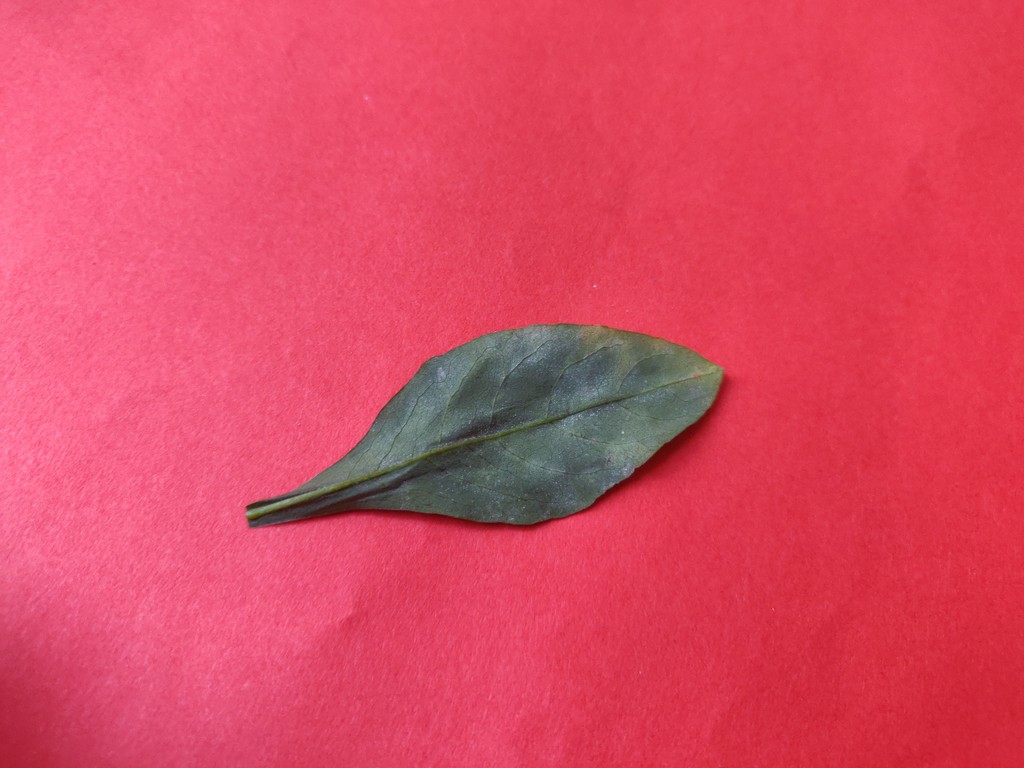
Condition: Unhealthy
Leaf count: single
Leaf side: back